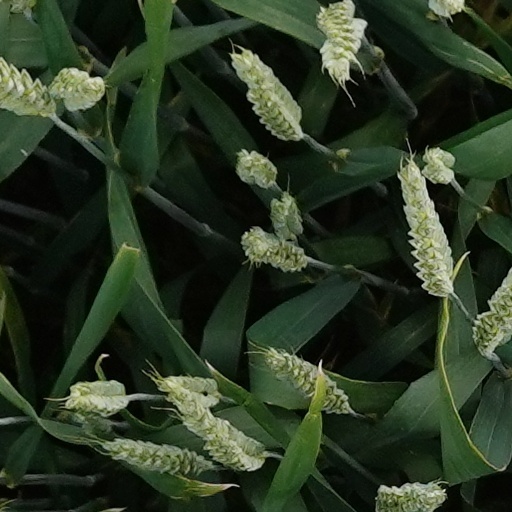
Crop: wheat